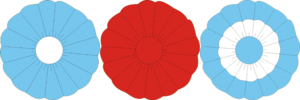
Une cocarde est un insigne de couleur représentant un pays, une armée ou un groupe organisé.
Le drapeau de l'Argentine est, avec les Armoiries de l'Argentine, l'Hymne national argentin et la cocarde, l'un des quatre symboles nationaux de la République argentine. Il est constitué de deux bandes bleu ciel horizontales séparées par une bande blanche. En son centre est placé un soleil doré, le sol de Mayo rappelant le Dieu Inca solaire Inti. Un rayon du soleil sur deux est rectiligne alors que les autres rayons de l'astre sont ondulés, conformément à la représentation héraldique européenne.